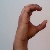
The image shows a hand gesture representing the letter 'C' in Indian Sign Language.